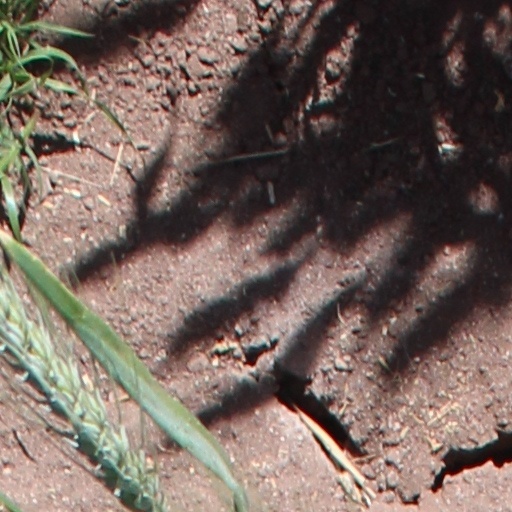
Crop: wheat